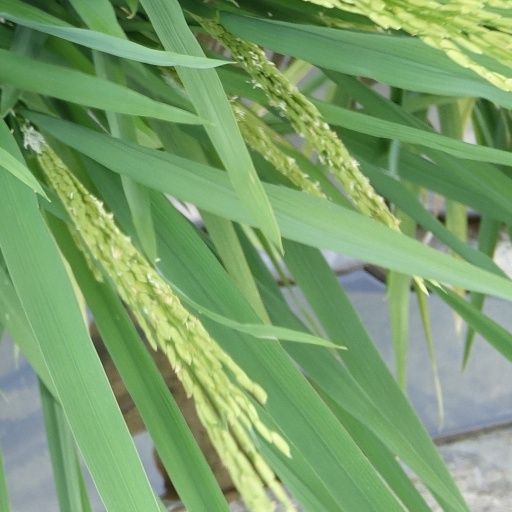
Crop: rice